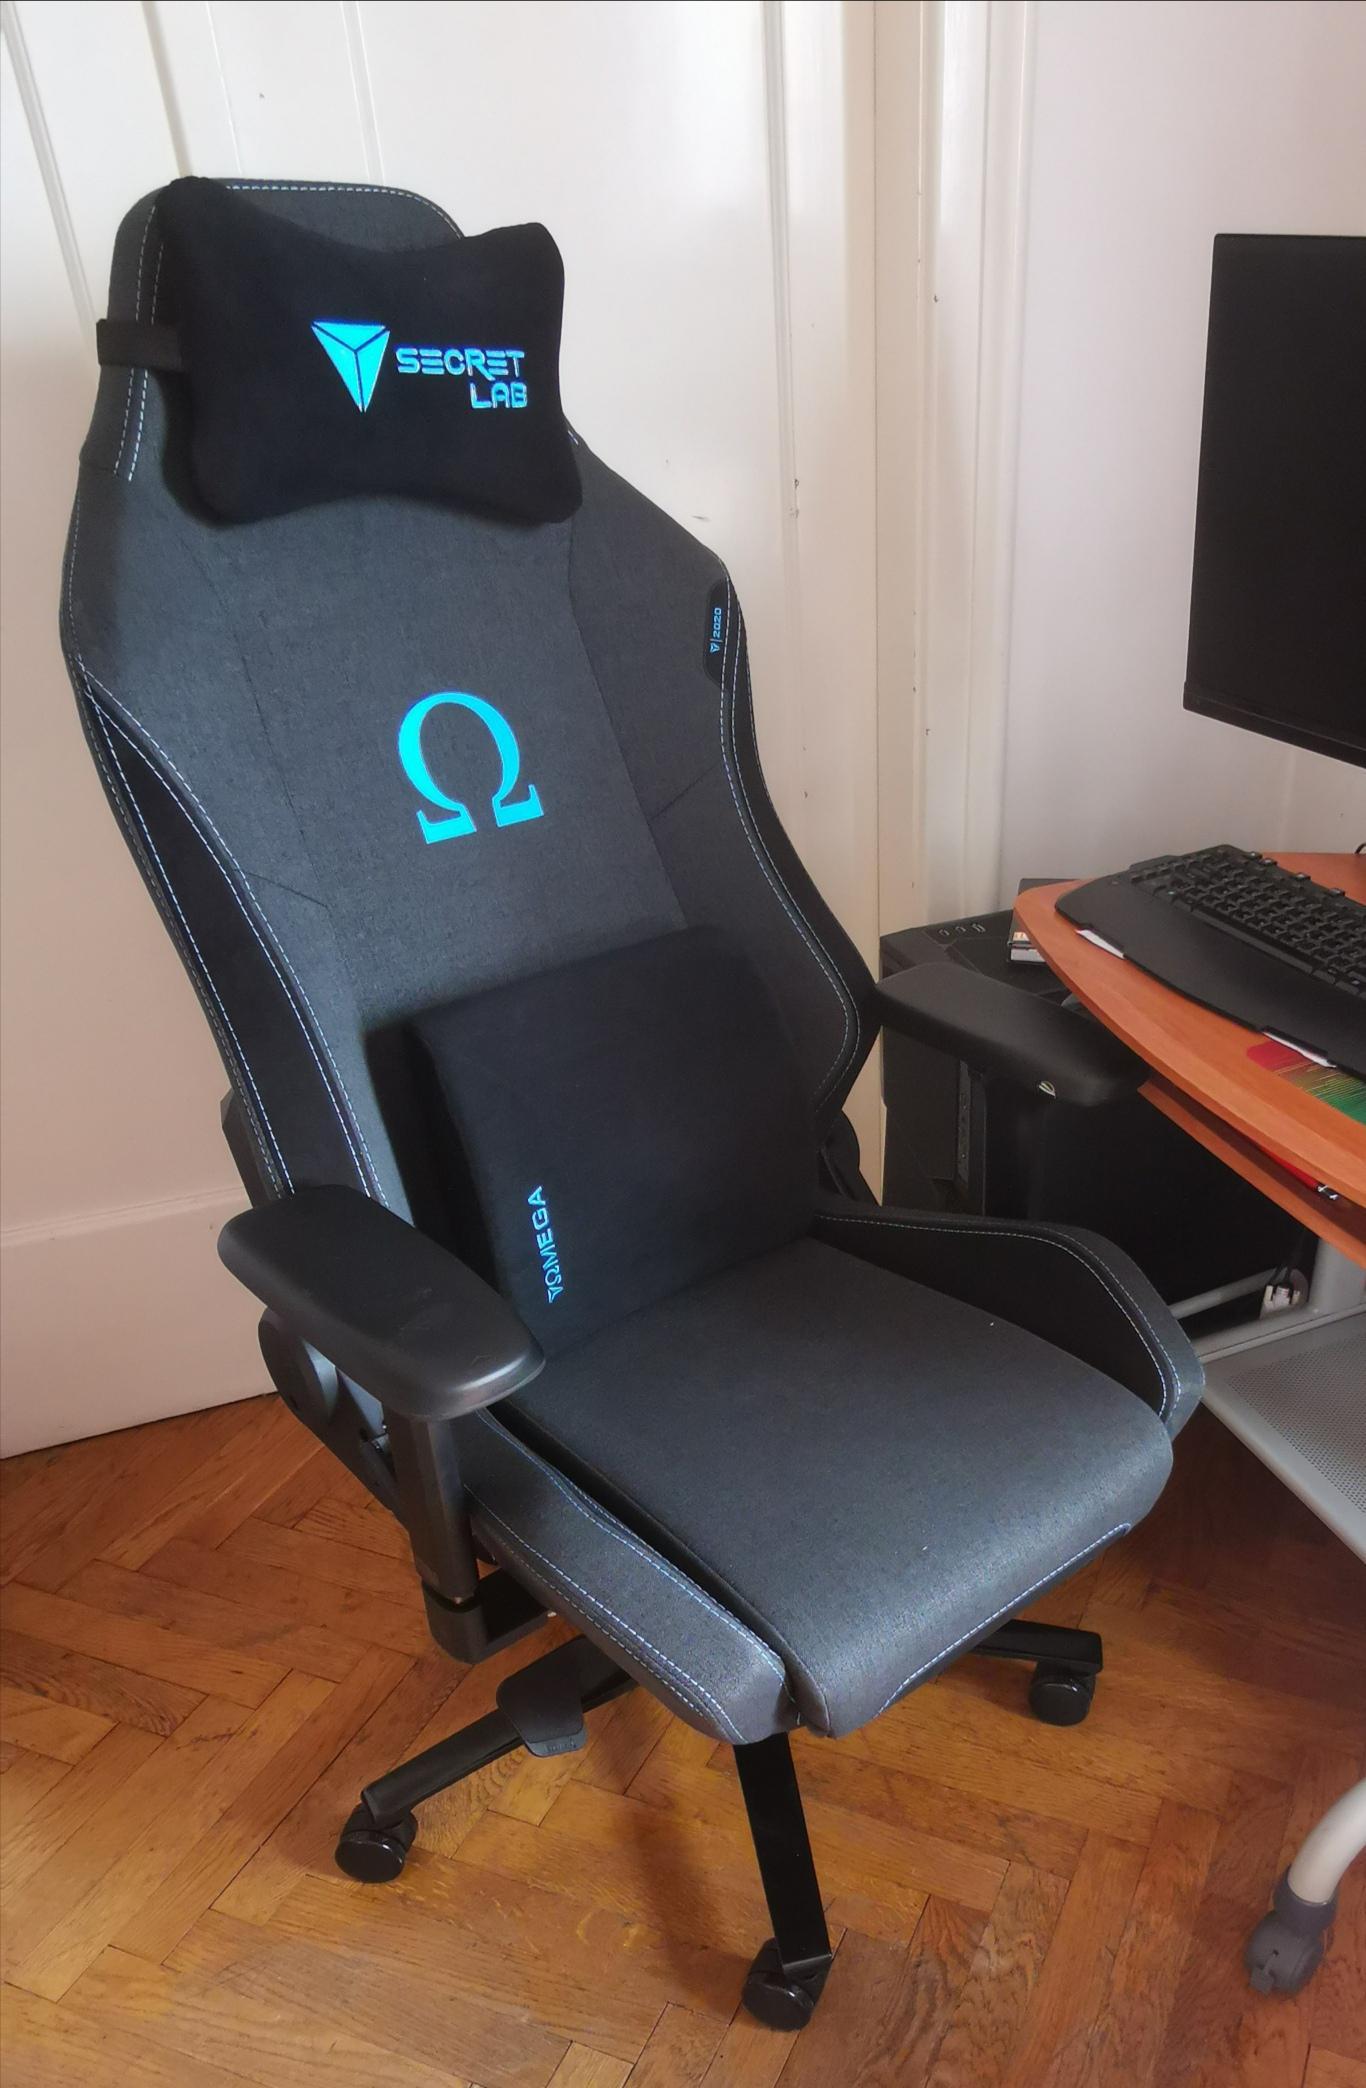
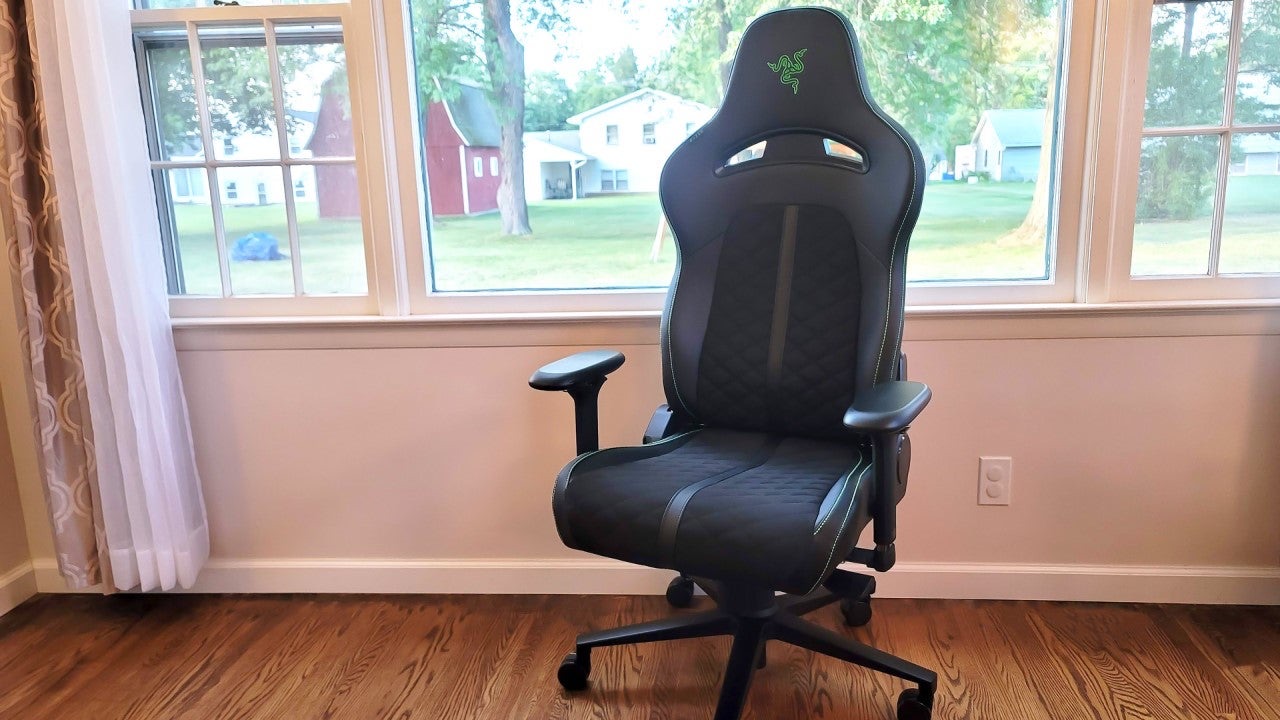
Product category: items_chair
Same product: no